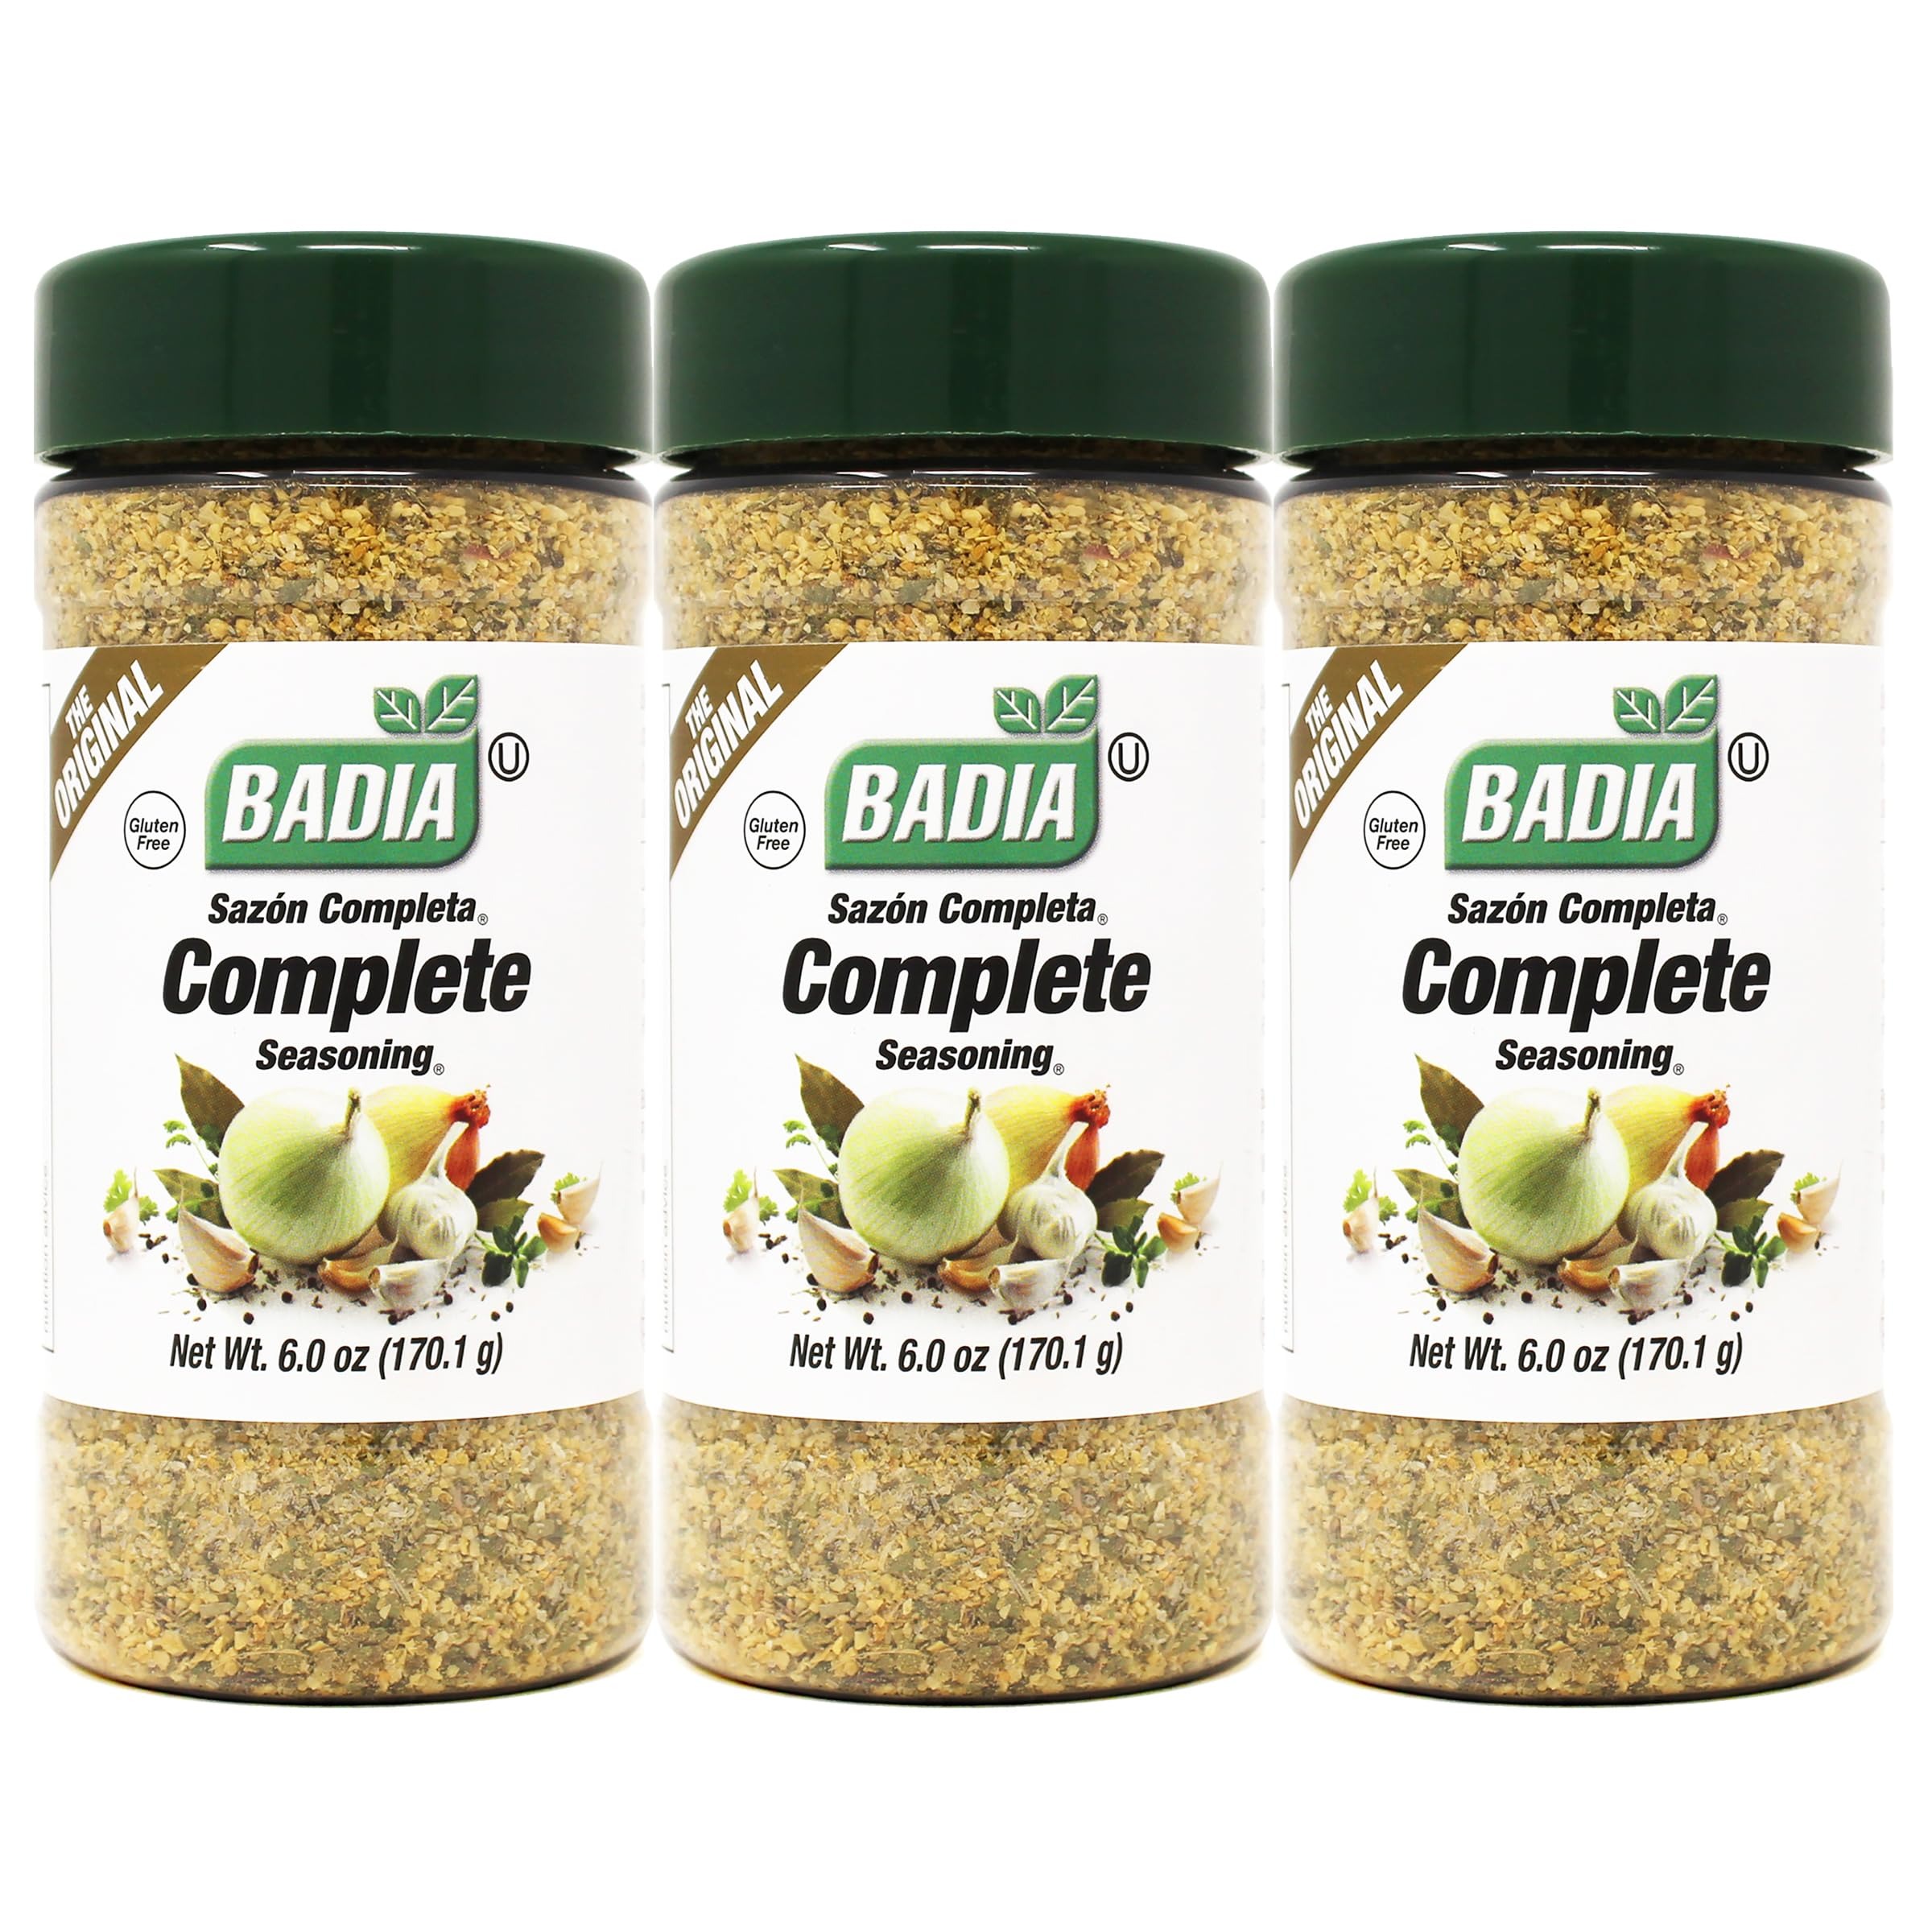
Item Name: Badia Complete Seasoning, 6 oz - Palatize Pack of 3
Bullet Point: Enhance your dishes with the unique blend of herbs and spices in Badia Complete Seasoning.Perfect balance of garlic, onion, paprika, pepper, and special ingredients for all-purpose seasoning.Transform your meals with rich and savory flavors – elevate your culinary creations!Convenient Palatize Pack of 3 ensures you never run out of this essential seasoning.
Value: 18.0
Unit: Ounce

Price: 15